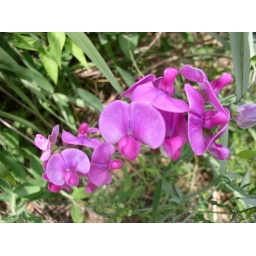
&lt;em&gt;(Lathyrus latifolius)&lt;/em&gt; This colorful flower is found in the meadow at the park throughout most of the summer.